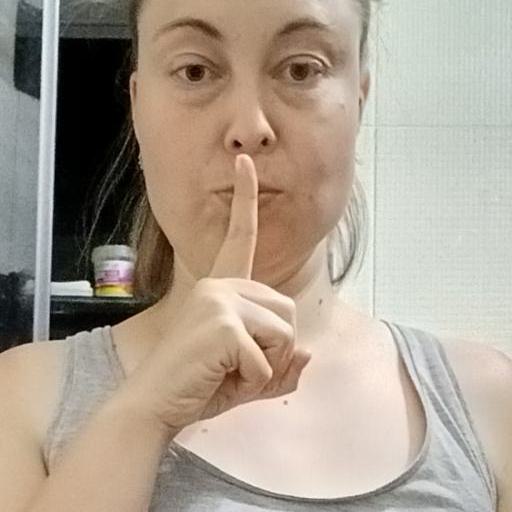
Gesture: mute